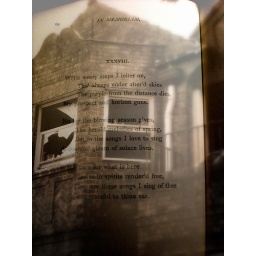
Full view please.Poem taken from a book called &amp;quot;In Memoriam&amp;quot; by Alfred, Lord Tennyson.Photo of the house from inside the fence